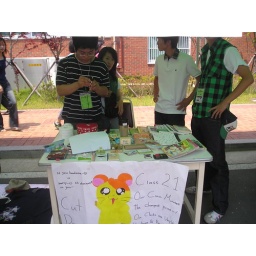
This is the class I had in the week prior to the flea market. There sign was cute and creative.